Miki Nadal

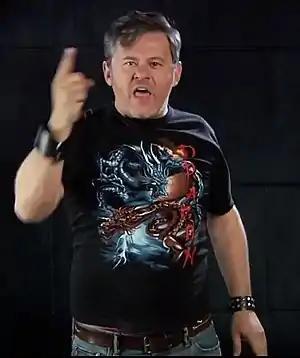
MIKI NADAL

Miguel Nadal Furriel, better known as Miki Nadal (born 29 September 1967 in Zaragoza, Aragón, Spain), is a Spanish comedian and actor known for his work on television and theatre. He studied law but abandoned his studies for the stage. He started his television career in "La sonrisa del pelícano" (literally "The smile of the pelican") in 1997.